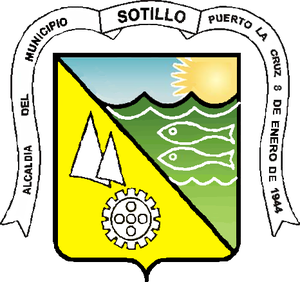
Puerto La Cruz est une ville dans l'État d'Anzoátegui au Venezuela. Capitale de la municipalité de Juan Antonio Sotillo, c'est une ville portuaire et touristique sur la façade orientale du pays. Sa géographie variée se compose de plages, rivières, montagnes et vallées.